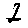
Label: 2